Charles Vernon Gridley

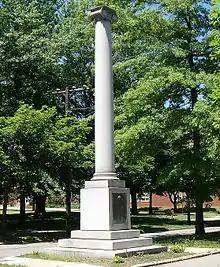
Gridley Monument in Erie, Pennsylvania

A monument to Gridley was erected in Erie and placed in the center of a city park, which was named Gridley Park. The engraved plaque affixed to the monument is made of a metal panel retrieved from the .The USS Olympia is at Independence Seaport Museum in Philadelphia